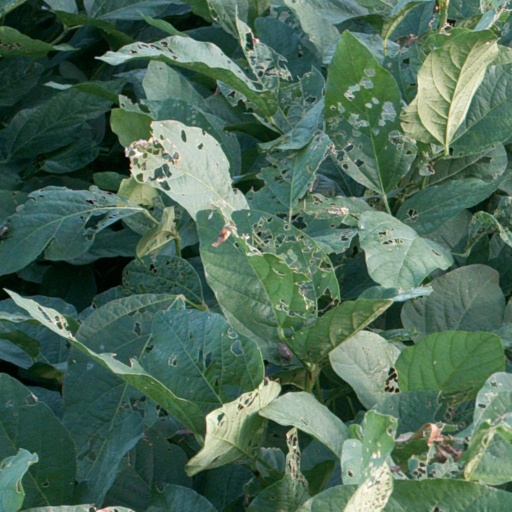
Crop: soybean